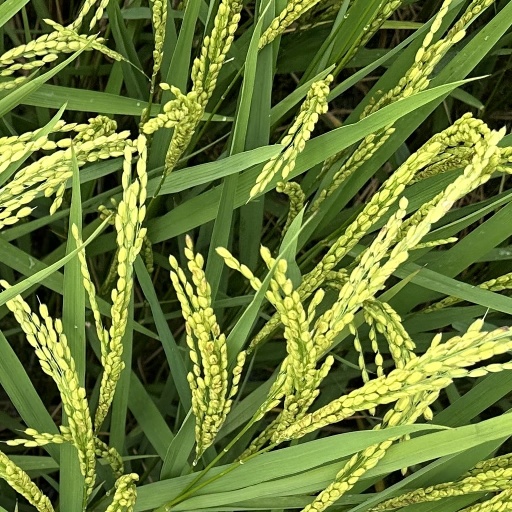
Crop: rice